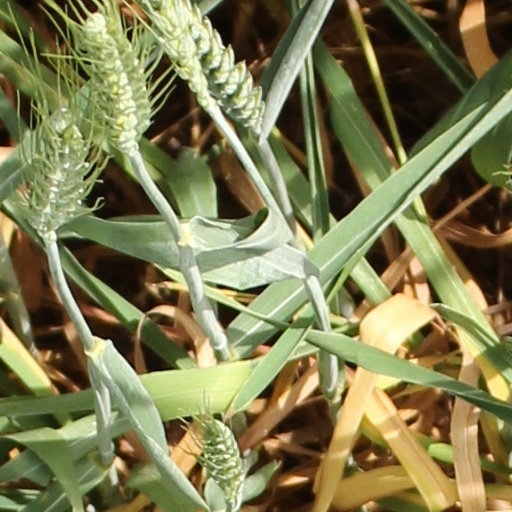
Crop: wheat